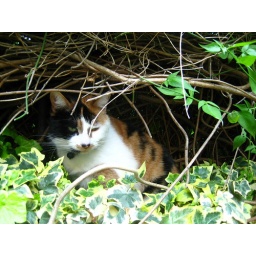
Busby likes sitting on this wall under a bush when it's nice and sunny.